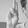
ASL letter: U